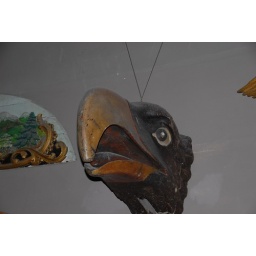
Hand carved figureheads from wooden sailing ships of the 18th and early 19th century on display in Mystic Seaport.